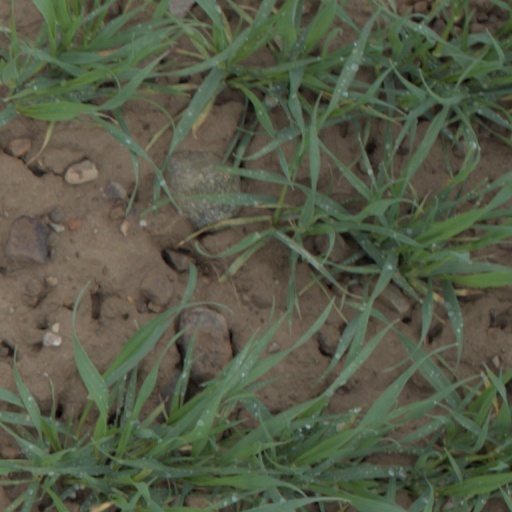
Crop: wheat